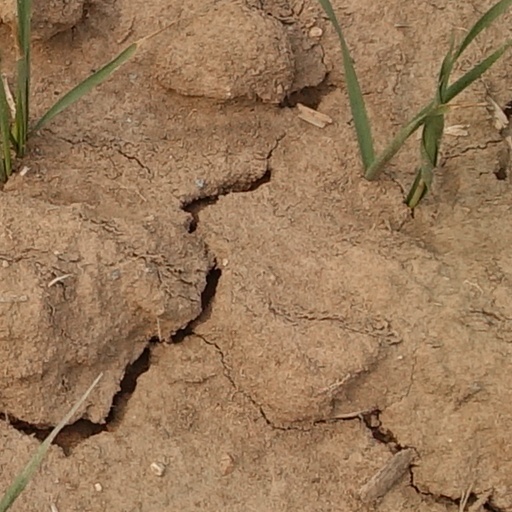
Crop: wheat